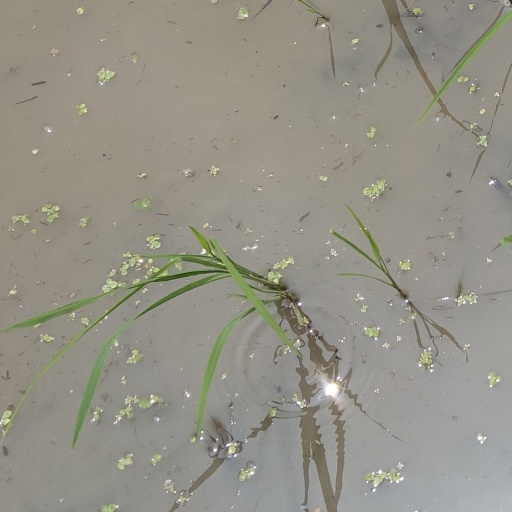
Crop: rice